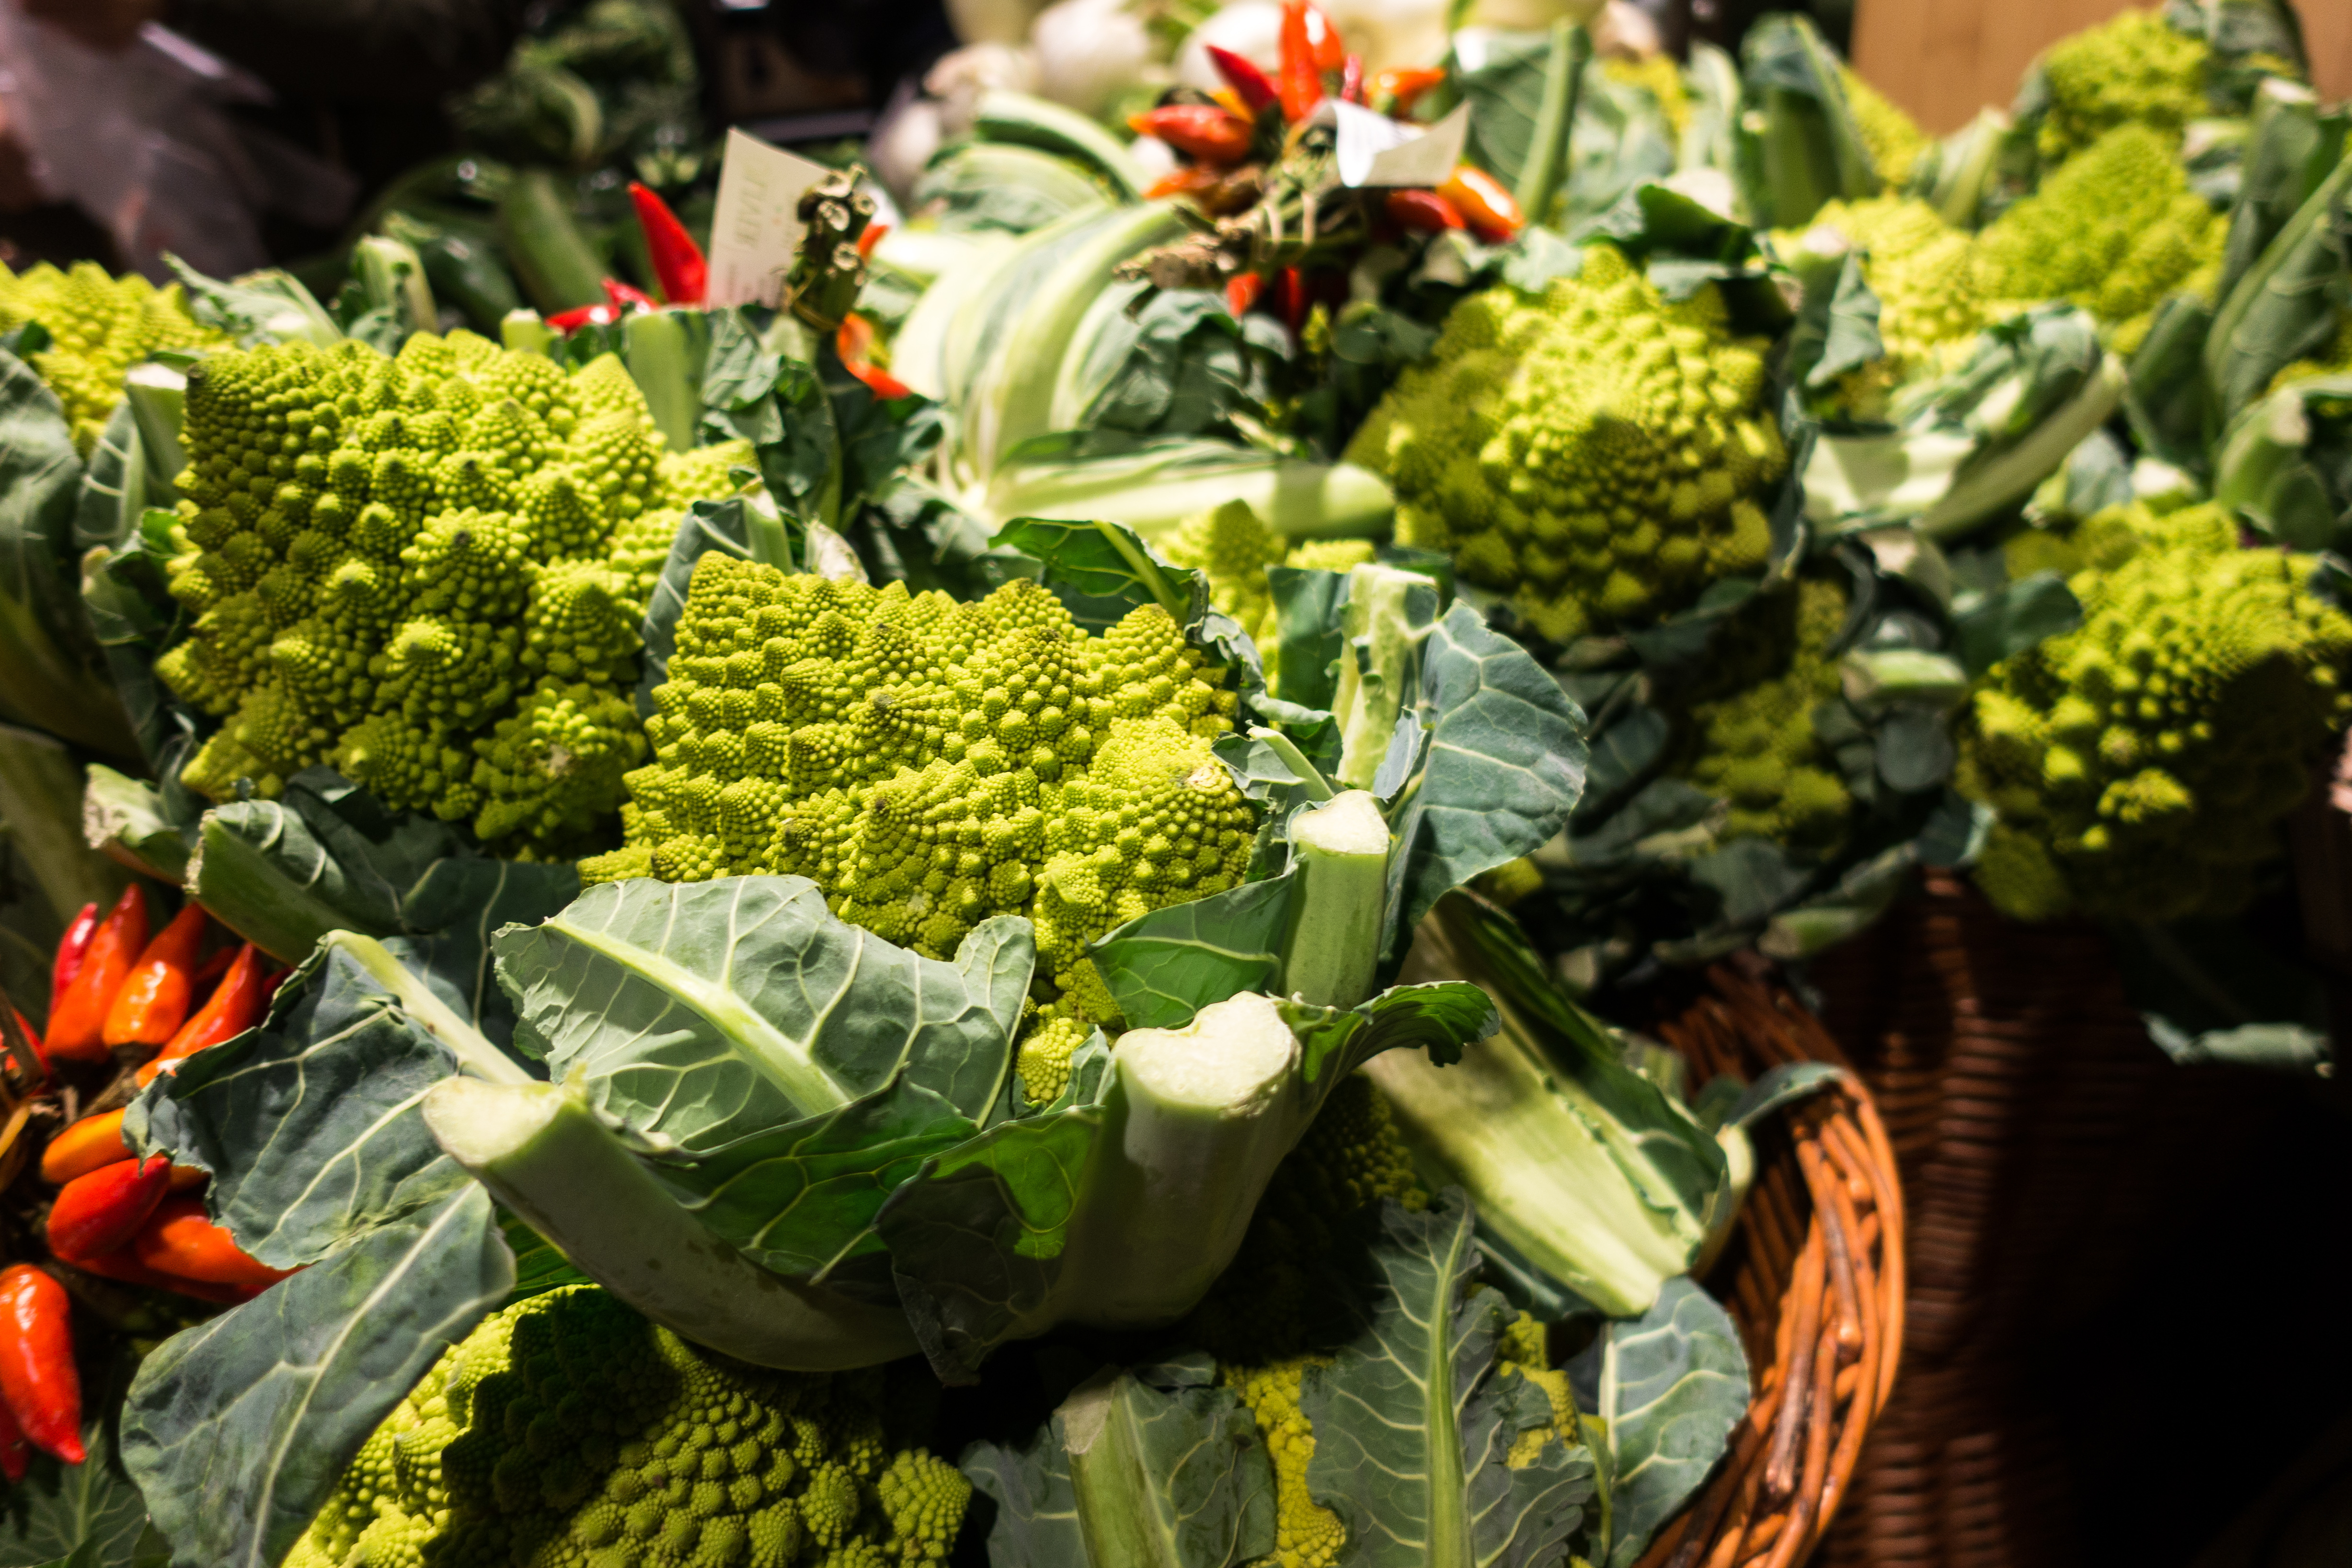
leaf vegetable, flower, cruciferous vegetables, broccoli, plant, vegetable, broccoflower, spring greens, local food, flowering plant, natural foods, cut flowers, rapini, cauliflower, superfood, food, market, produce, vegan nutrition